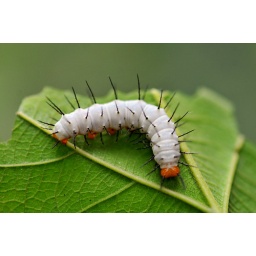
A gray and orange caterpillar taken in the insectarium of the Wilhelma zoo in Stuttgart.